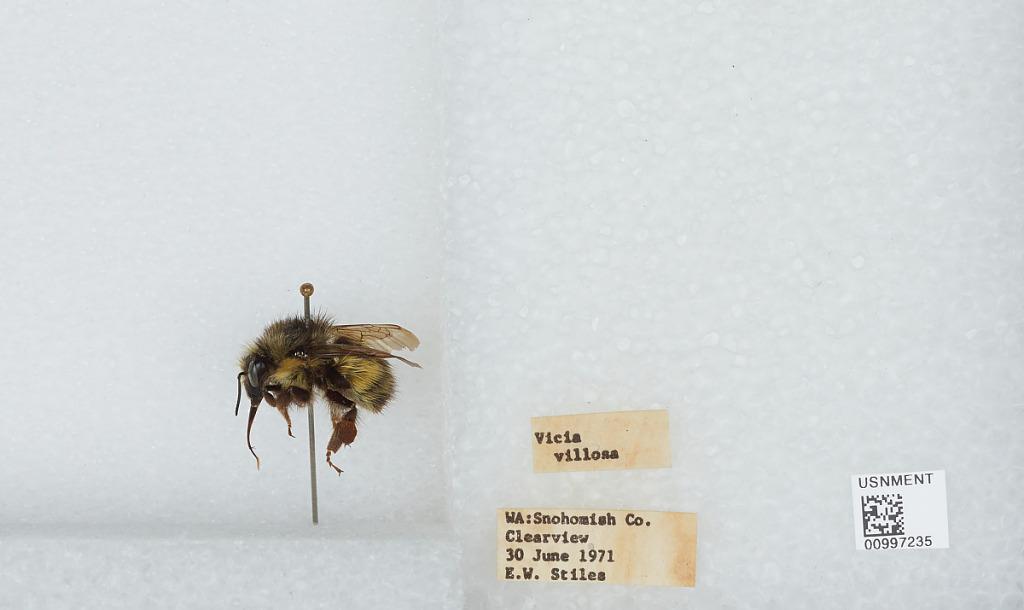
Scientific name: Bombus (Pyrobombus) flavifrons Cresson
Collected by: E. Stiles
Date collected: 1971-6-30
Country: United States
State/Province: Washington
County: Snohomish
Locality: Clearview
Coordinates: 47.8292, -122.145